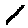
Label: 1